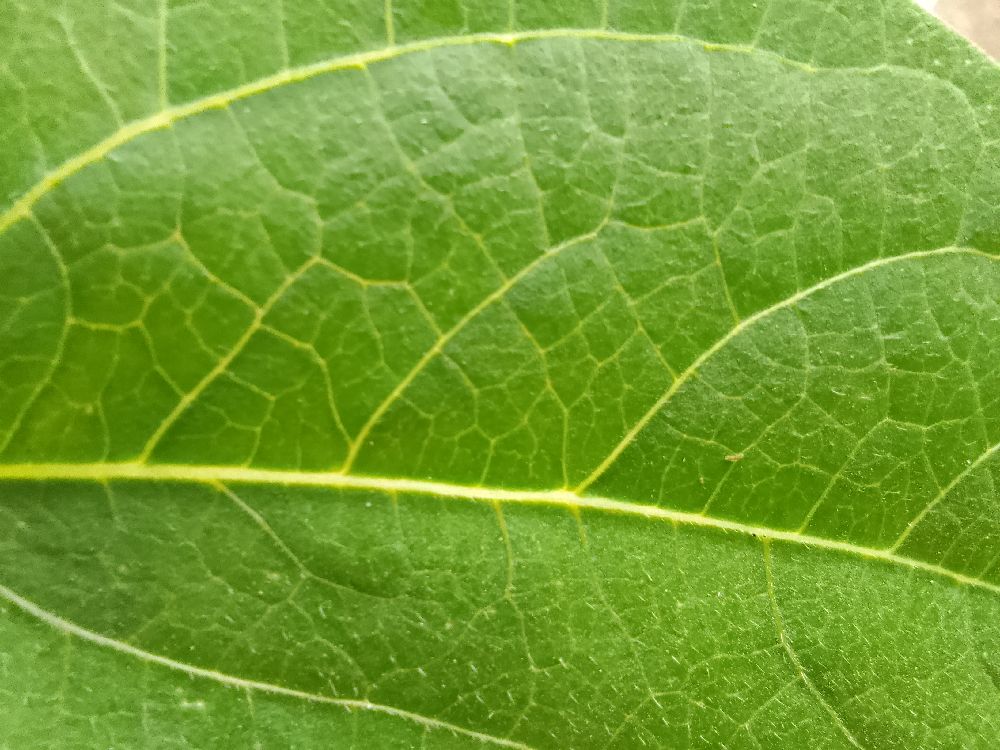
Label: healthy